Parco del Valentino

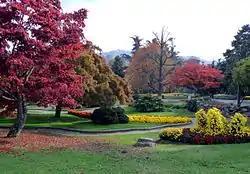
Parco del Valentino

Parco del Valentino (also known as Valentino Park) is a popular public park in Turin, Italy. It is located along the west bank of the Po river. It covers an area of 500,000m², which makes it Turin's second largest park (Turin's largest park, the 840,000m² Pellerina Park, is Italy's most extended urban green area).